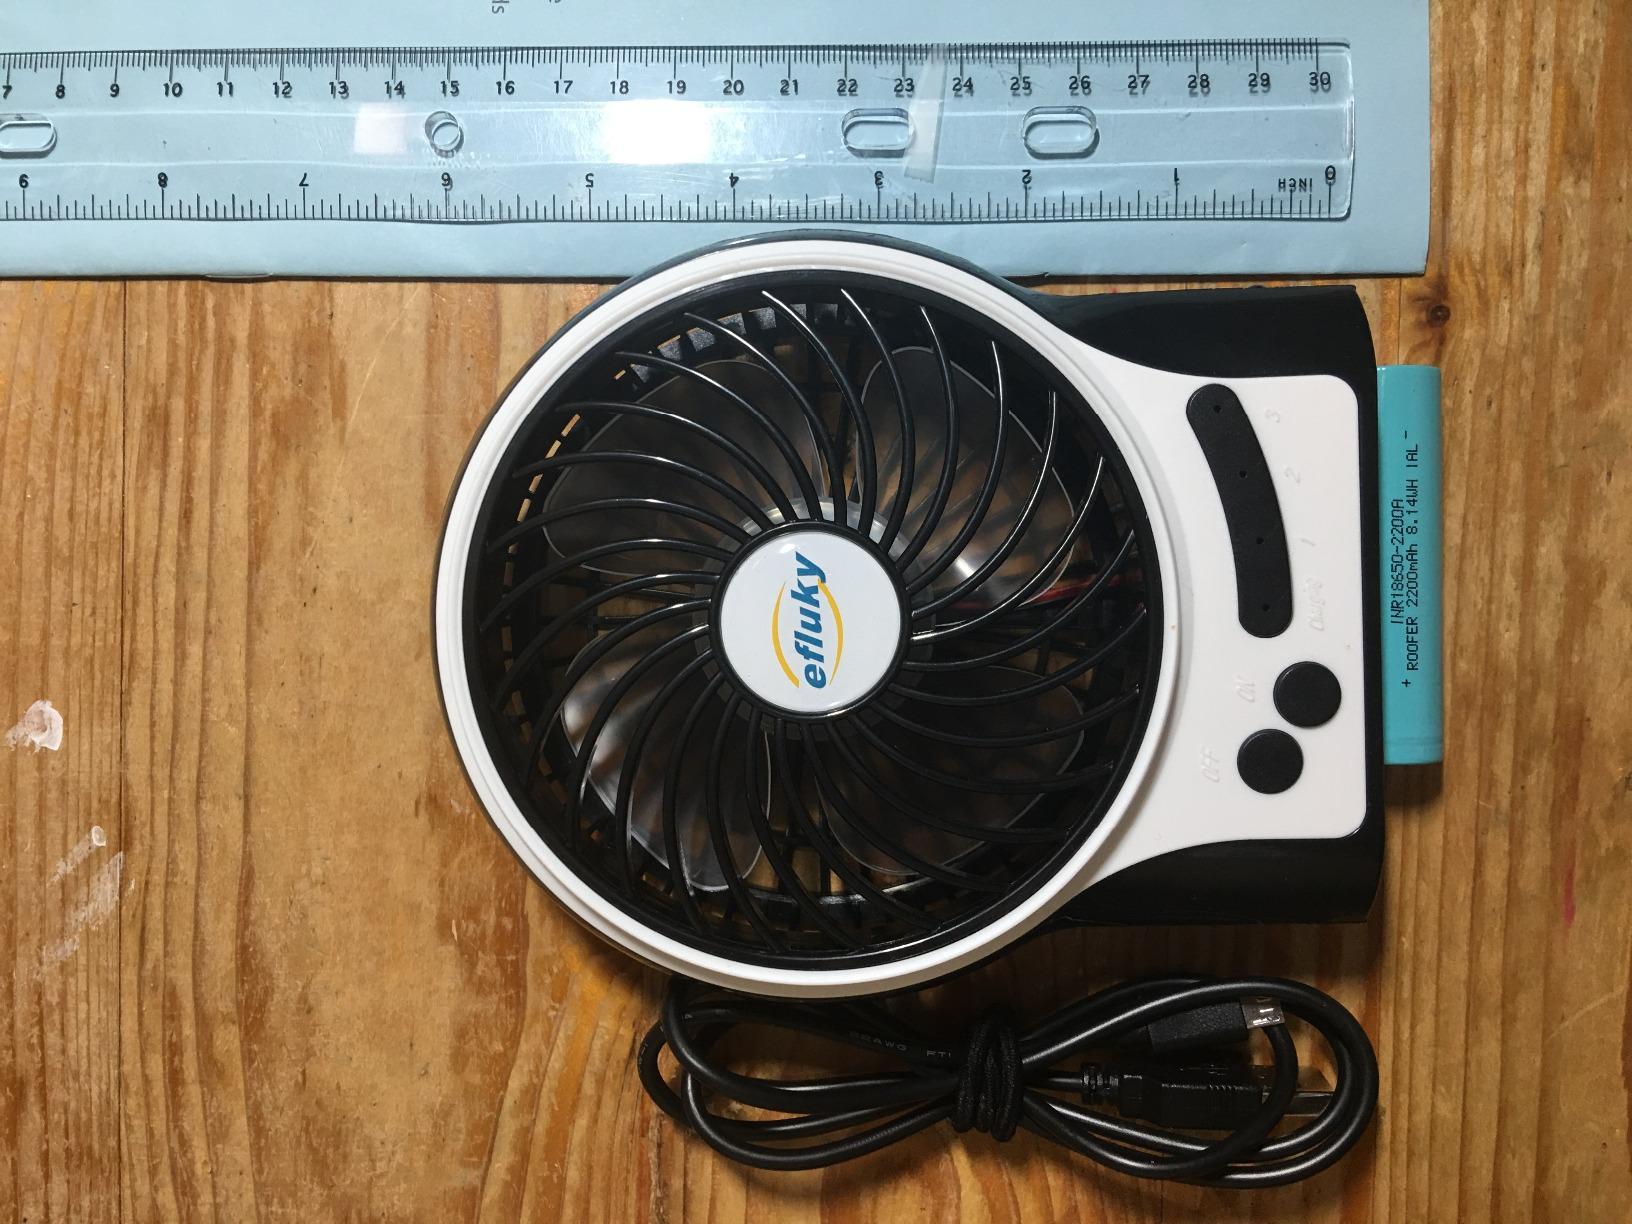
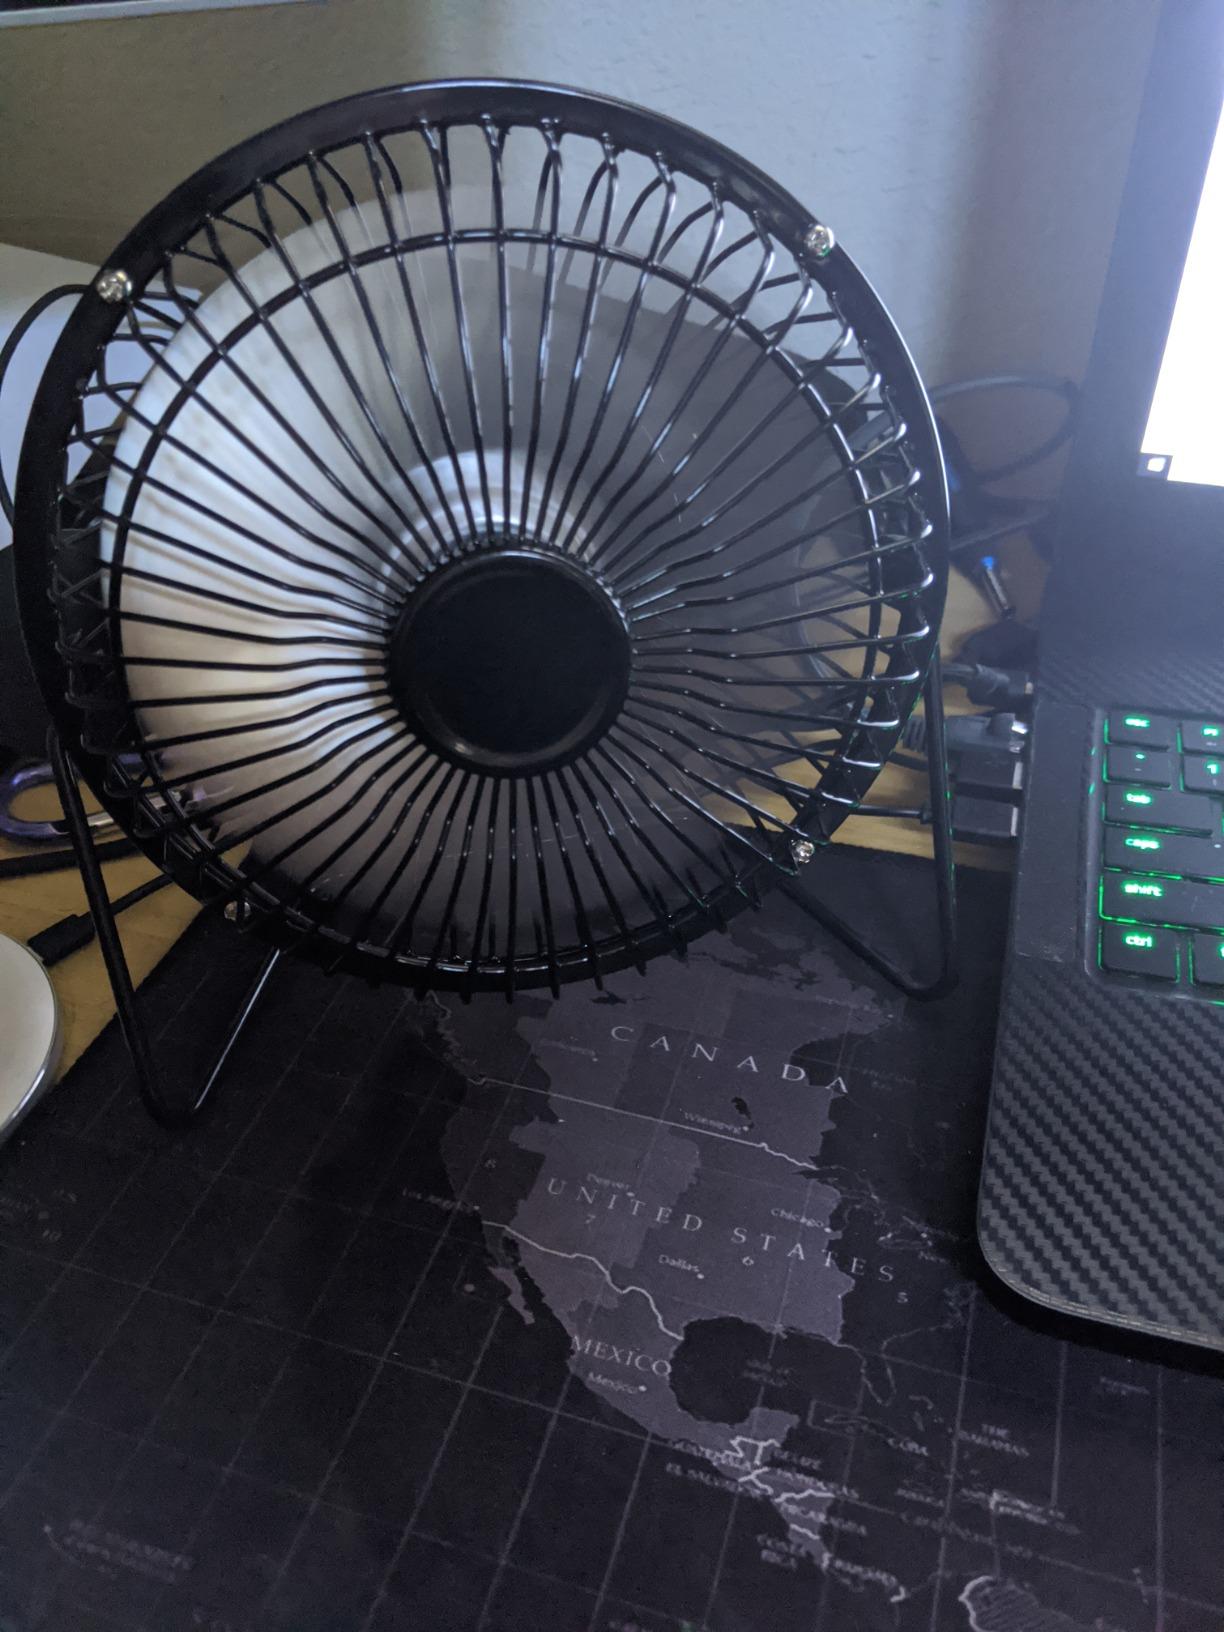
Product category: fan
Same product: no